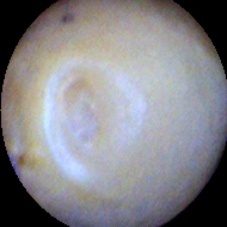
Label: Intact